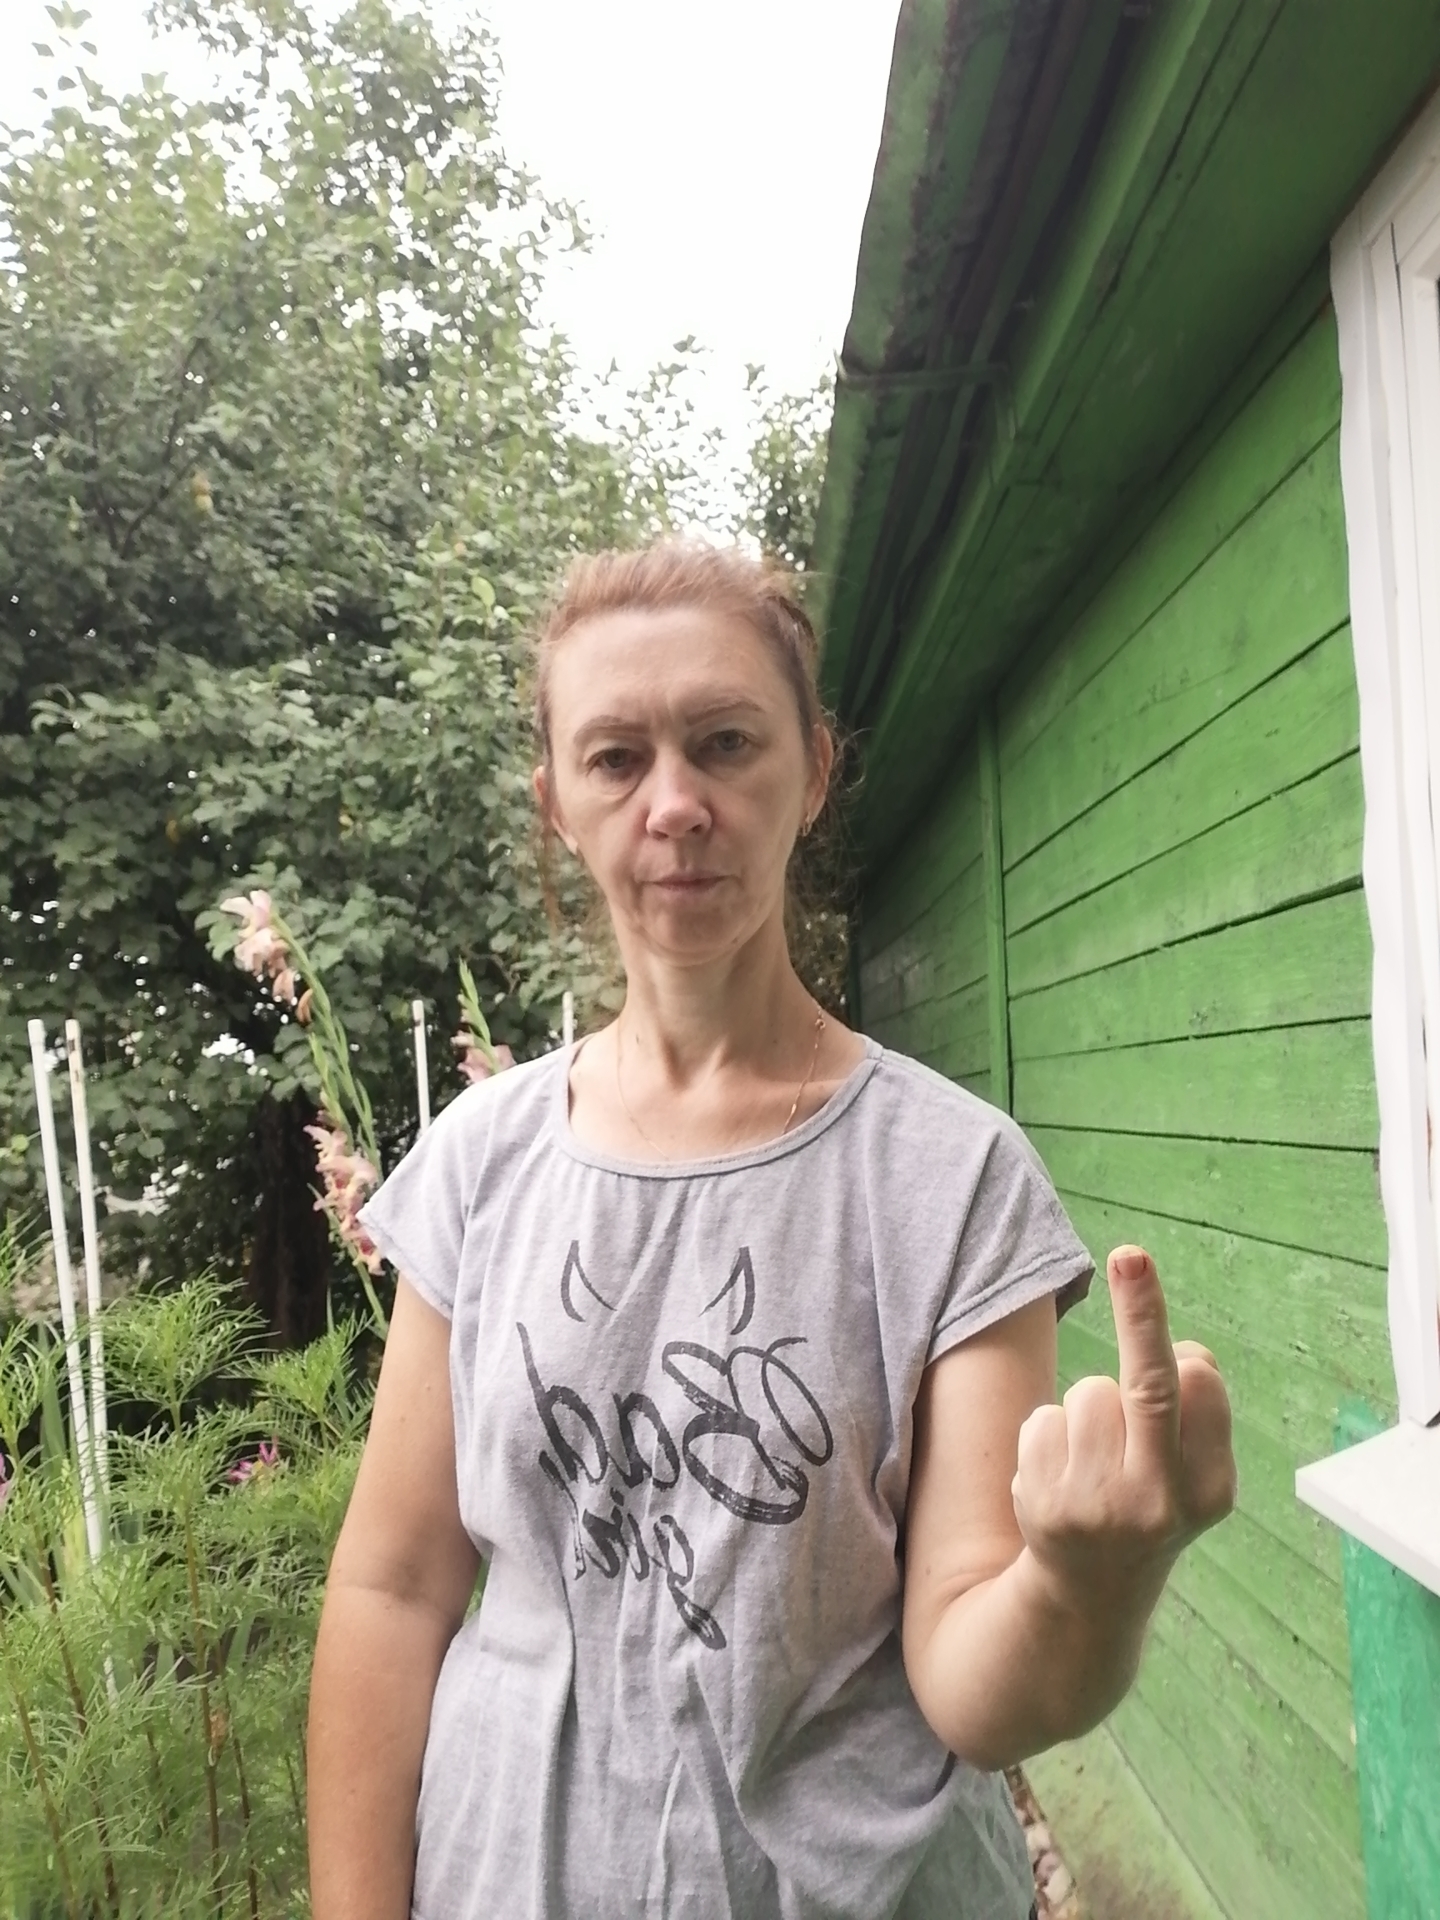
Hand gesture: middle_finger